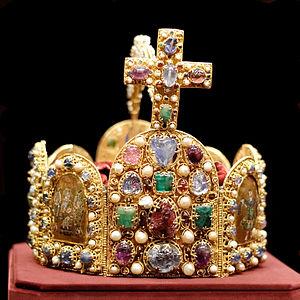
Couronne du Saint-Empire. Or, émail, gems, perle. Conservée au trésor impérial de Vienne (Autriche). Allemagne de l'ouest (?) 960-980
Conrad II du Saint-Empire, appelé Conrad II le Salique, est né vers 990 et mort le 4 juin 1039 à Utrecht. Il est élu roi de Germanie et roi des Romains à Mayence en 1024, succédant à Henri II dit le Saint, dernier de la dynastie saxonne des Ottoniens. Il est couronné empereur romain germanique le 26 mars 1027 à Rome.
La couronne du Saint-Empire était depuis le haut Moyen Âge la couronne des rois et empereurs du Saint-Empire romain germanique. À partir de l’avènement de Conrad II, la plupart des souverains germaniques l'ont ceinte. Outre le crucifix de l'Empire, l’épée impériale et la Sainte lance, cette couronne fut le principal bijou des regalia du Saint-Empire. Lors de la cérémonie du couronnement, l'archevêque de Mayence remettait solennellement au nouveau monarque le sceptre et l’orbe. Ainsi la couronne et le cabochon disparu qui l'ornait, appelé « Orphanus », devint-elle le symbole du pouvoir des rois : un couronnement sans ces insignes était généralement considéré comme illégitime. Il n'est pas jusqu'à la fonction religieuse du monarque qui ne fut symbolisée par des miniatures gravées sur cette couronne.
Le Grand Reich germanique, en forme longue le Grand Reich germanique de la Nation allemande est le nom officiel de l’entité politique que le régime national-socialiste du Troisième Reich tenta de créer en Europe entre 1938 et 1945, notamment durant la Seconde Guerre mondiale. Dans Mein Kampf, Adolf Hitler mentionne également un futur État germanique de la Nation allemande.
Le Saint-Empire romain est un regroupement politique, aujourd'hui disparu, de terres d’Europe occidentale et centrale au Moyen Âge, dirigé par un souverain arborant le titre d'« empereur des Romains ». Il se considérait, de sa fondation au Xᵉ siècle jusqu'à sa suppression au début du XIXᵉ siècle par Napoléon, comme le continuateur de l’empire d’Occident des Carolingiens et, au-delà, de l’Empire romain. L’adjectif Saint fut rajouté pour sa part sous le règne de Frédéric Barberousse pour légitimer le pouvoir de manière divine.
L'expression art ottonien désigne les réalisations artistiques de Germanie et du Saint-Empire sous les Ottoniens, entre 950 et 1050 environ. Par extension, on peut également parler d'art ottonien pour d'autres réalisations de la même période dans les royaumes voisins. L'art ottonien est en effet un style autant qu'un phénomène historique et politique, et participe de la « renaissance ottonienne ». Le style ottonien, qui se manifeste notamment pleinement dans les arts mineurs, évolue au-delà de la période, sous les Franconiens, et participe notamment à l'essor de l'art roman.